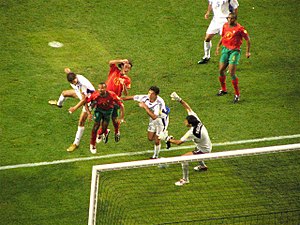
Europamesterskabet i fodbold 2004 - Finalen / Statistik
Angelos Charisteas scorer kampens eneste mål.
Finalen om Europamesterskabet i fodbold 2004 var den 12. finale siden turneringens etablering i 1960. Den blev spillet den 4. juli 2004 på Estádio da Luz i Portugals hovedstad Lissabon, og skulle finde vinderen af Europamesterskabet i fodbold 2004. De deltagende hold var værtsnationen Portugal, der gik ind til finalen som favoritter, og så Grækenland der spillede deres kun anden EM-slutrunde. Begge hold havde kvalificeret sig til slutspillet fra gruppe A i turneringens gruppespil, hvor Grækenland vandt 2-1 i holdenes første møde i åbningskampen.